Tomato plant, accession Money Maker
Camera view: tilt-top (135 deg); turntable rotation: 300 degrees
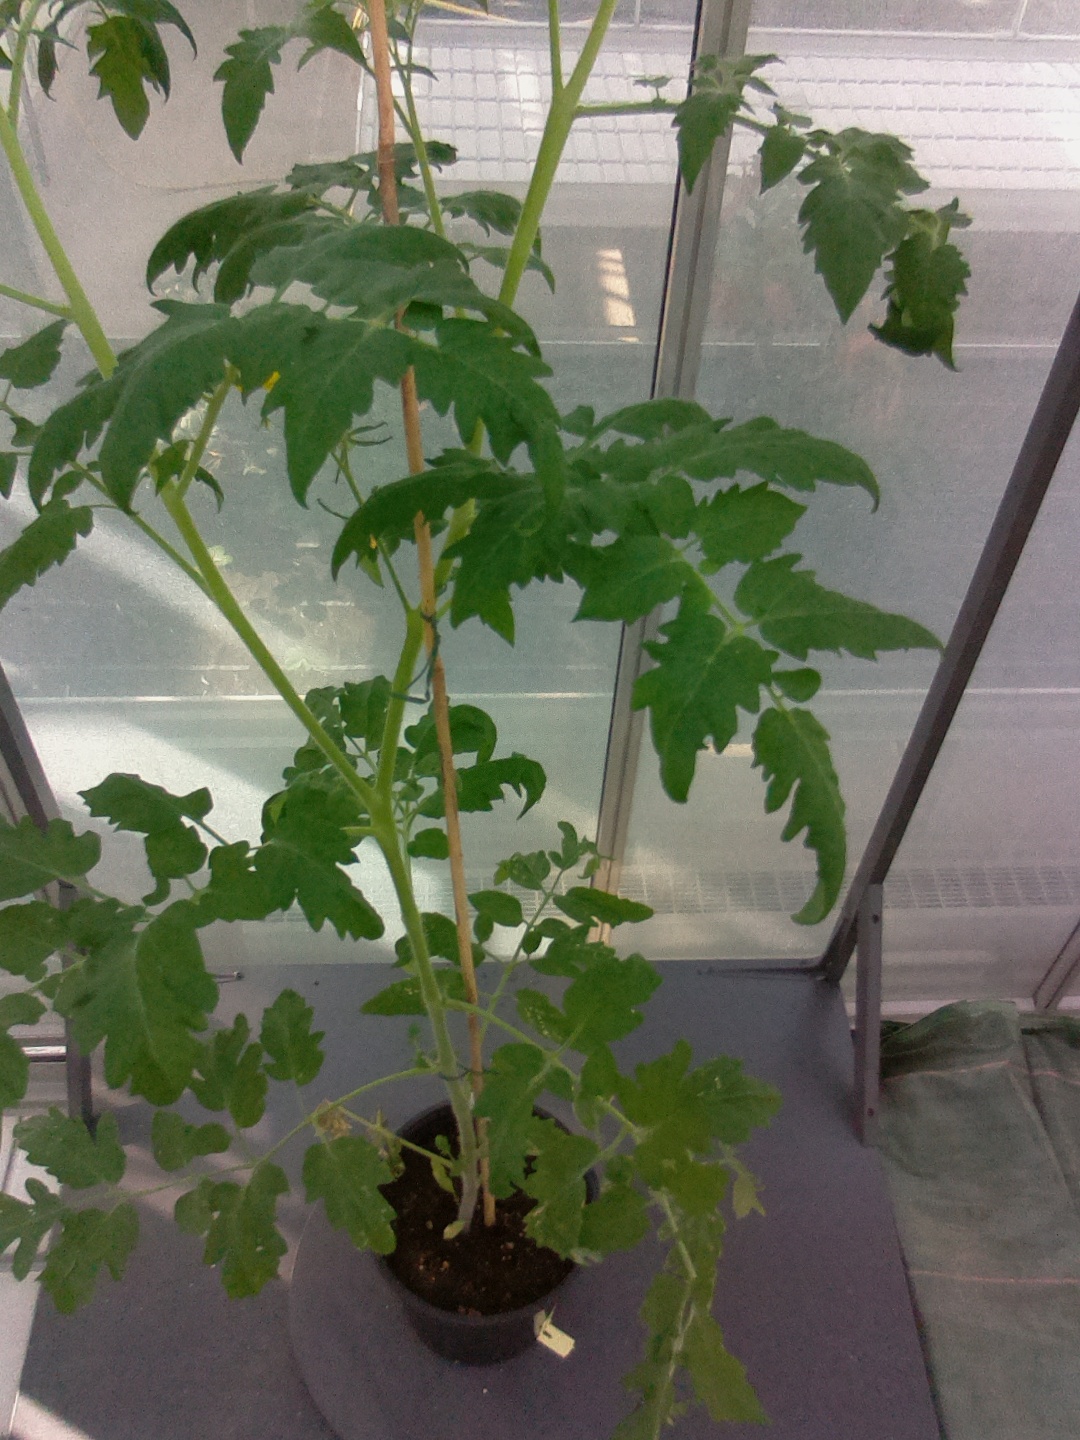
BBCH growth stage 70: Fruits at the main stem or branches visibles